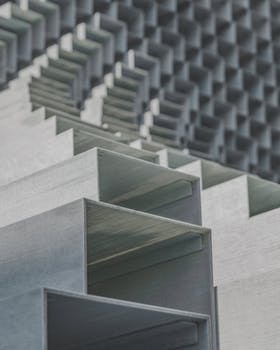
Label: No Watermark